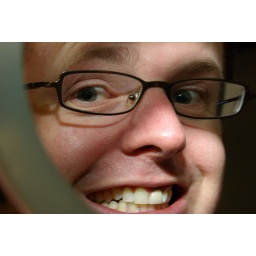
Self portrait in bathroom mirror